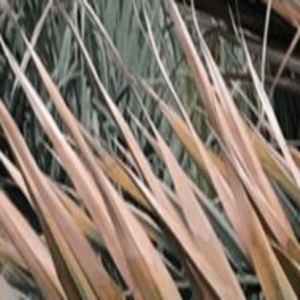
Label: Potassium Deficiency